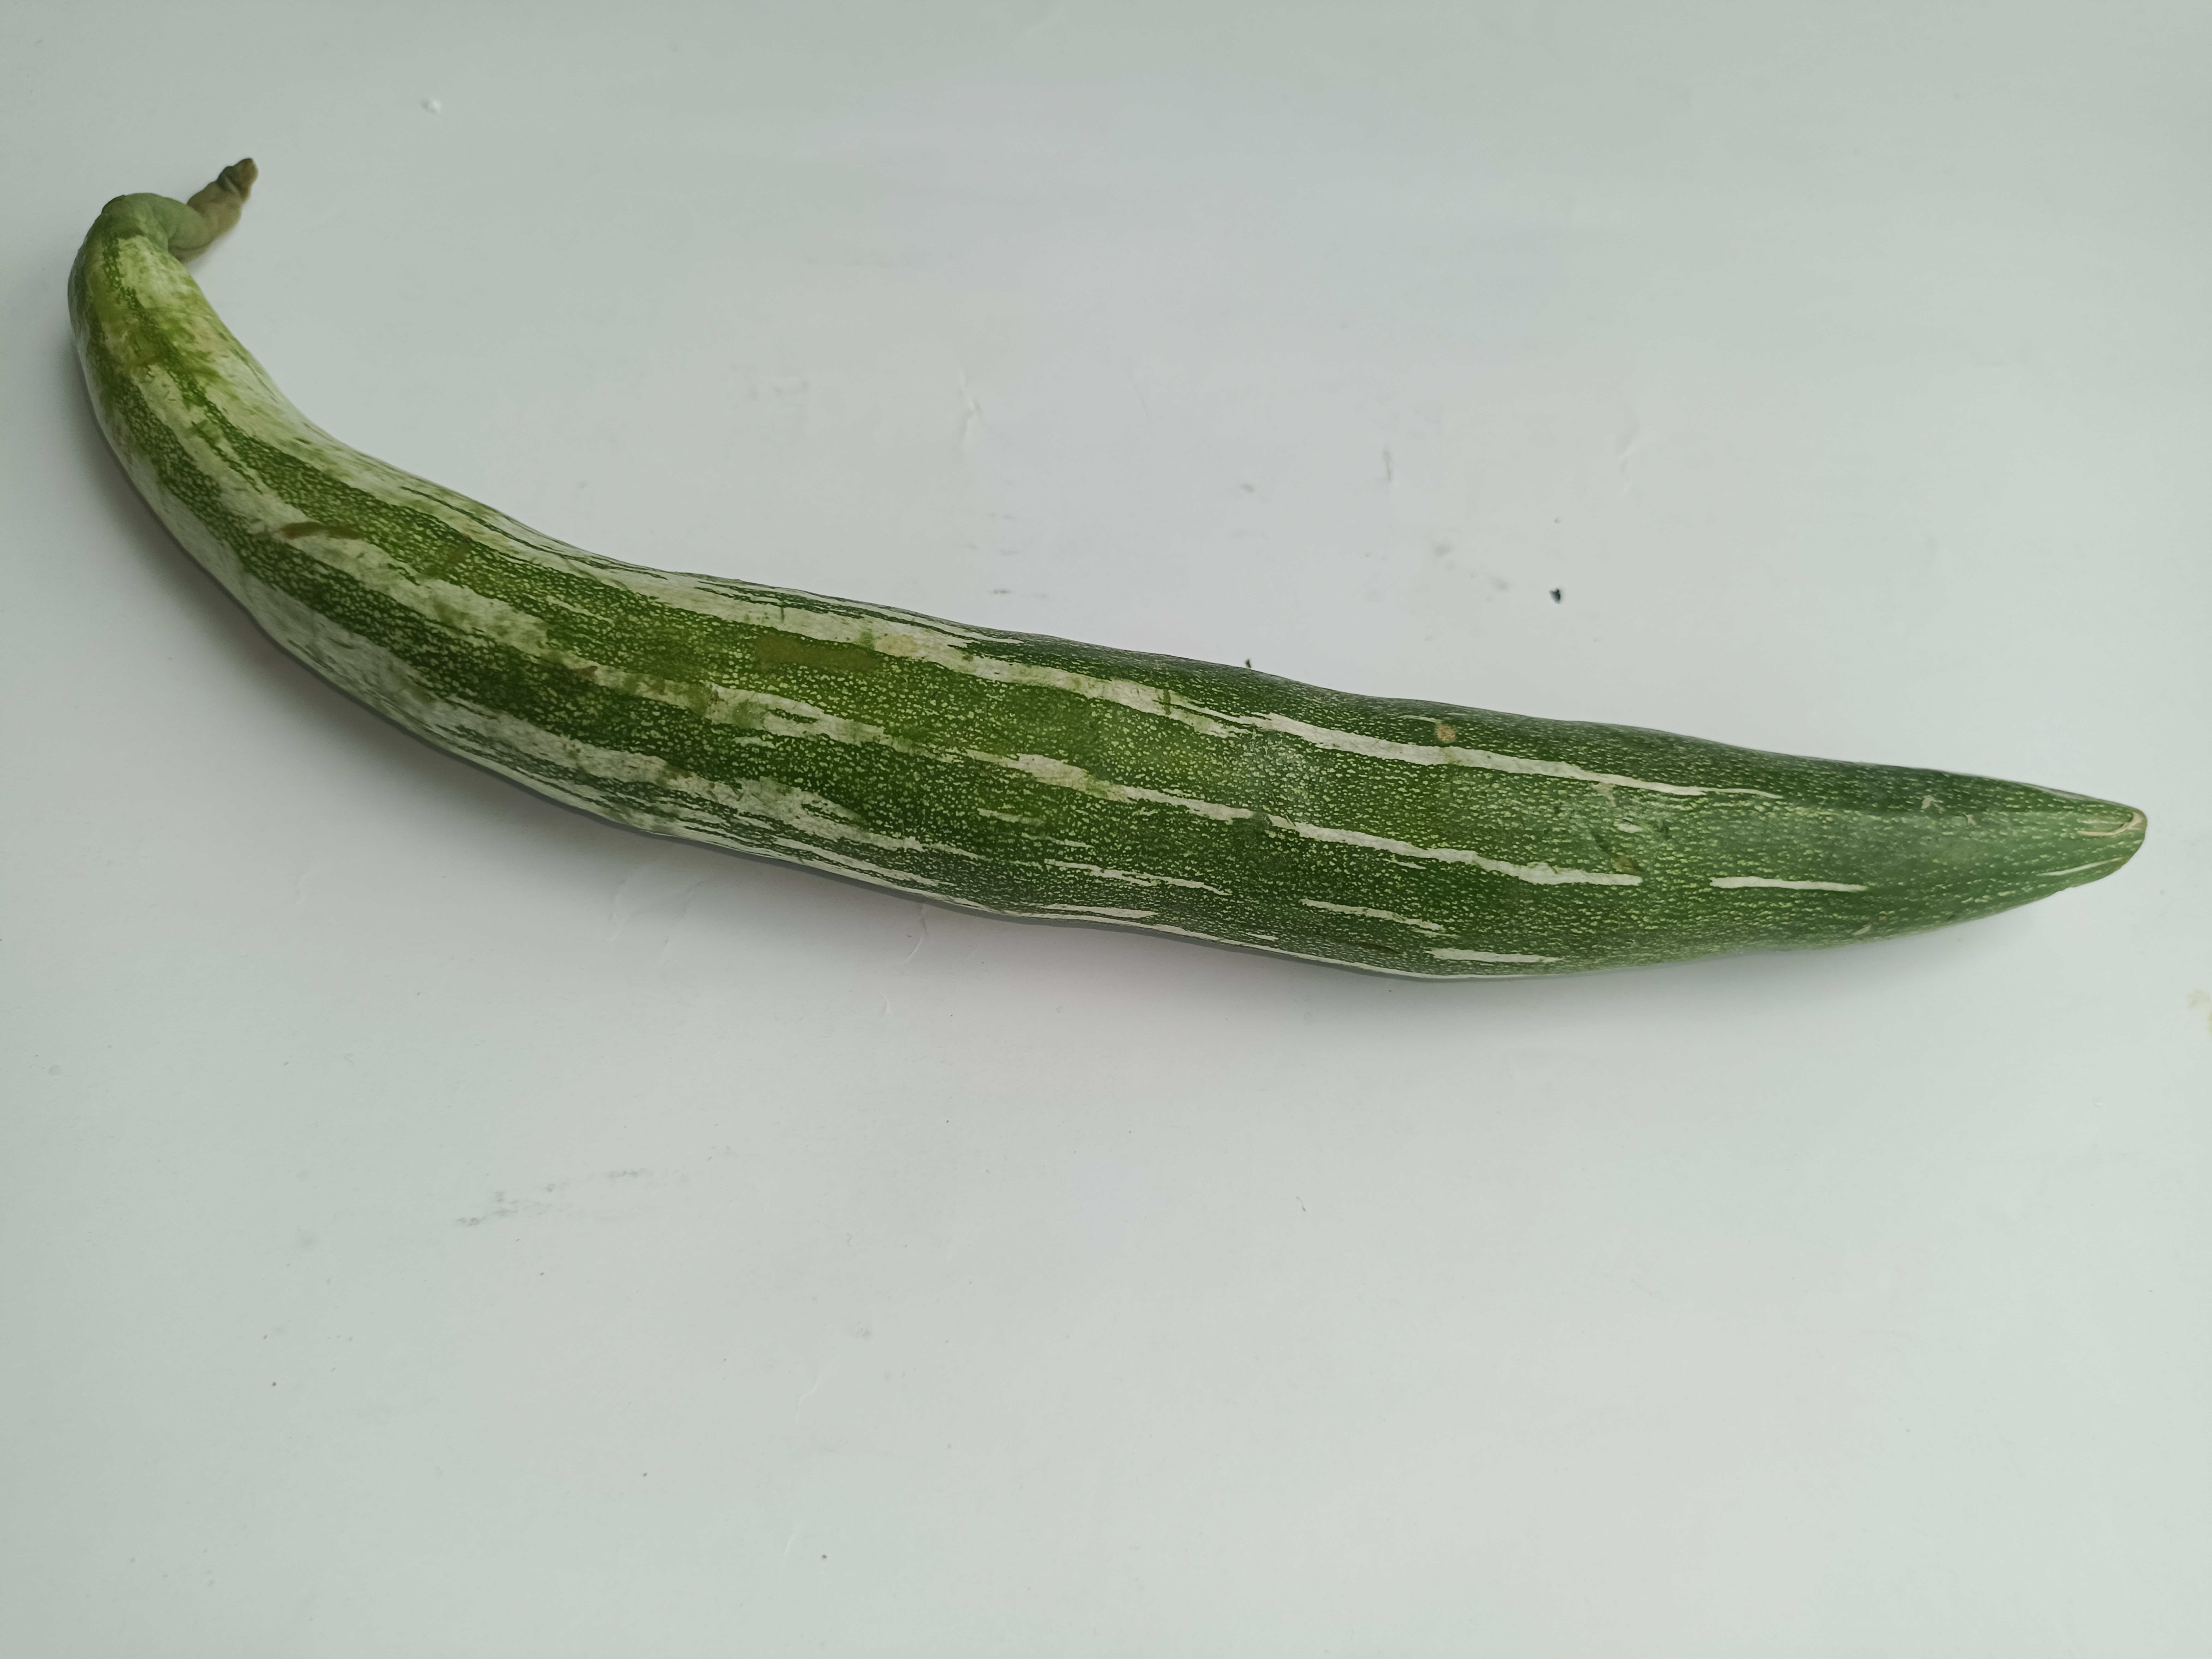
Label: Trichosanthes cucumerina